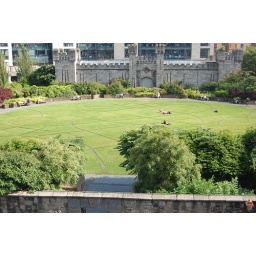
The name Dublin means &amp;quot;black pool&amp;quot; in Gaelic. This yard behind the castle was the site of the black pool.